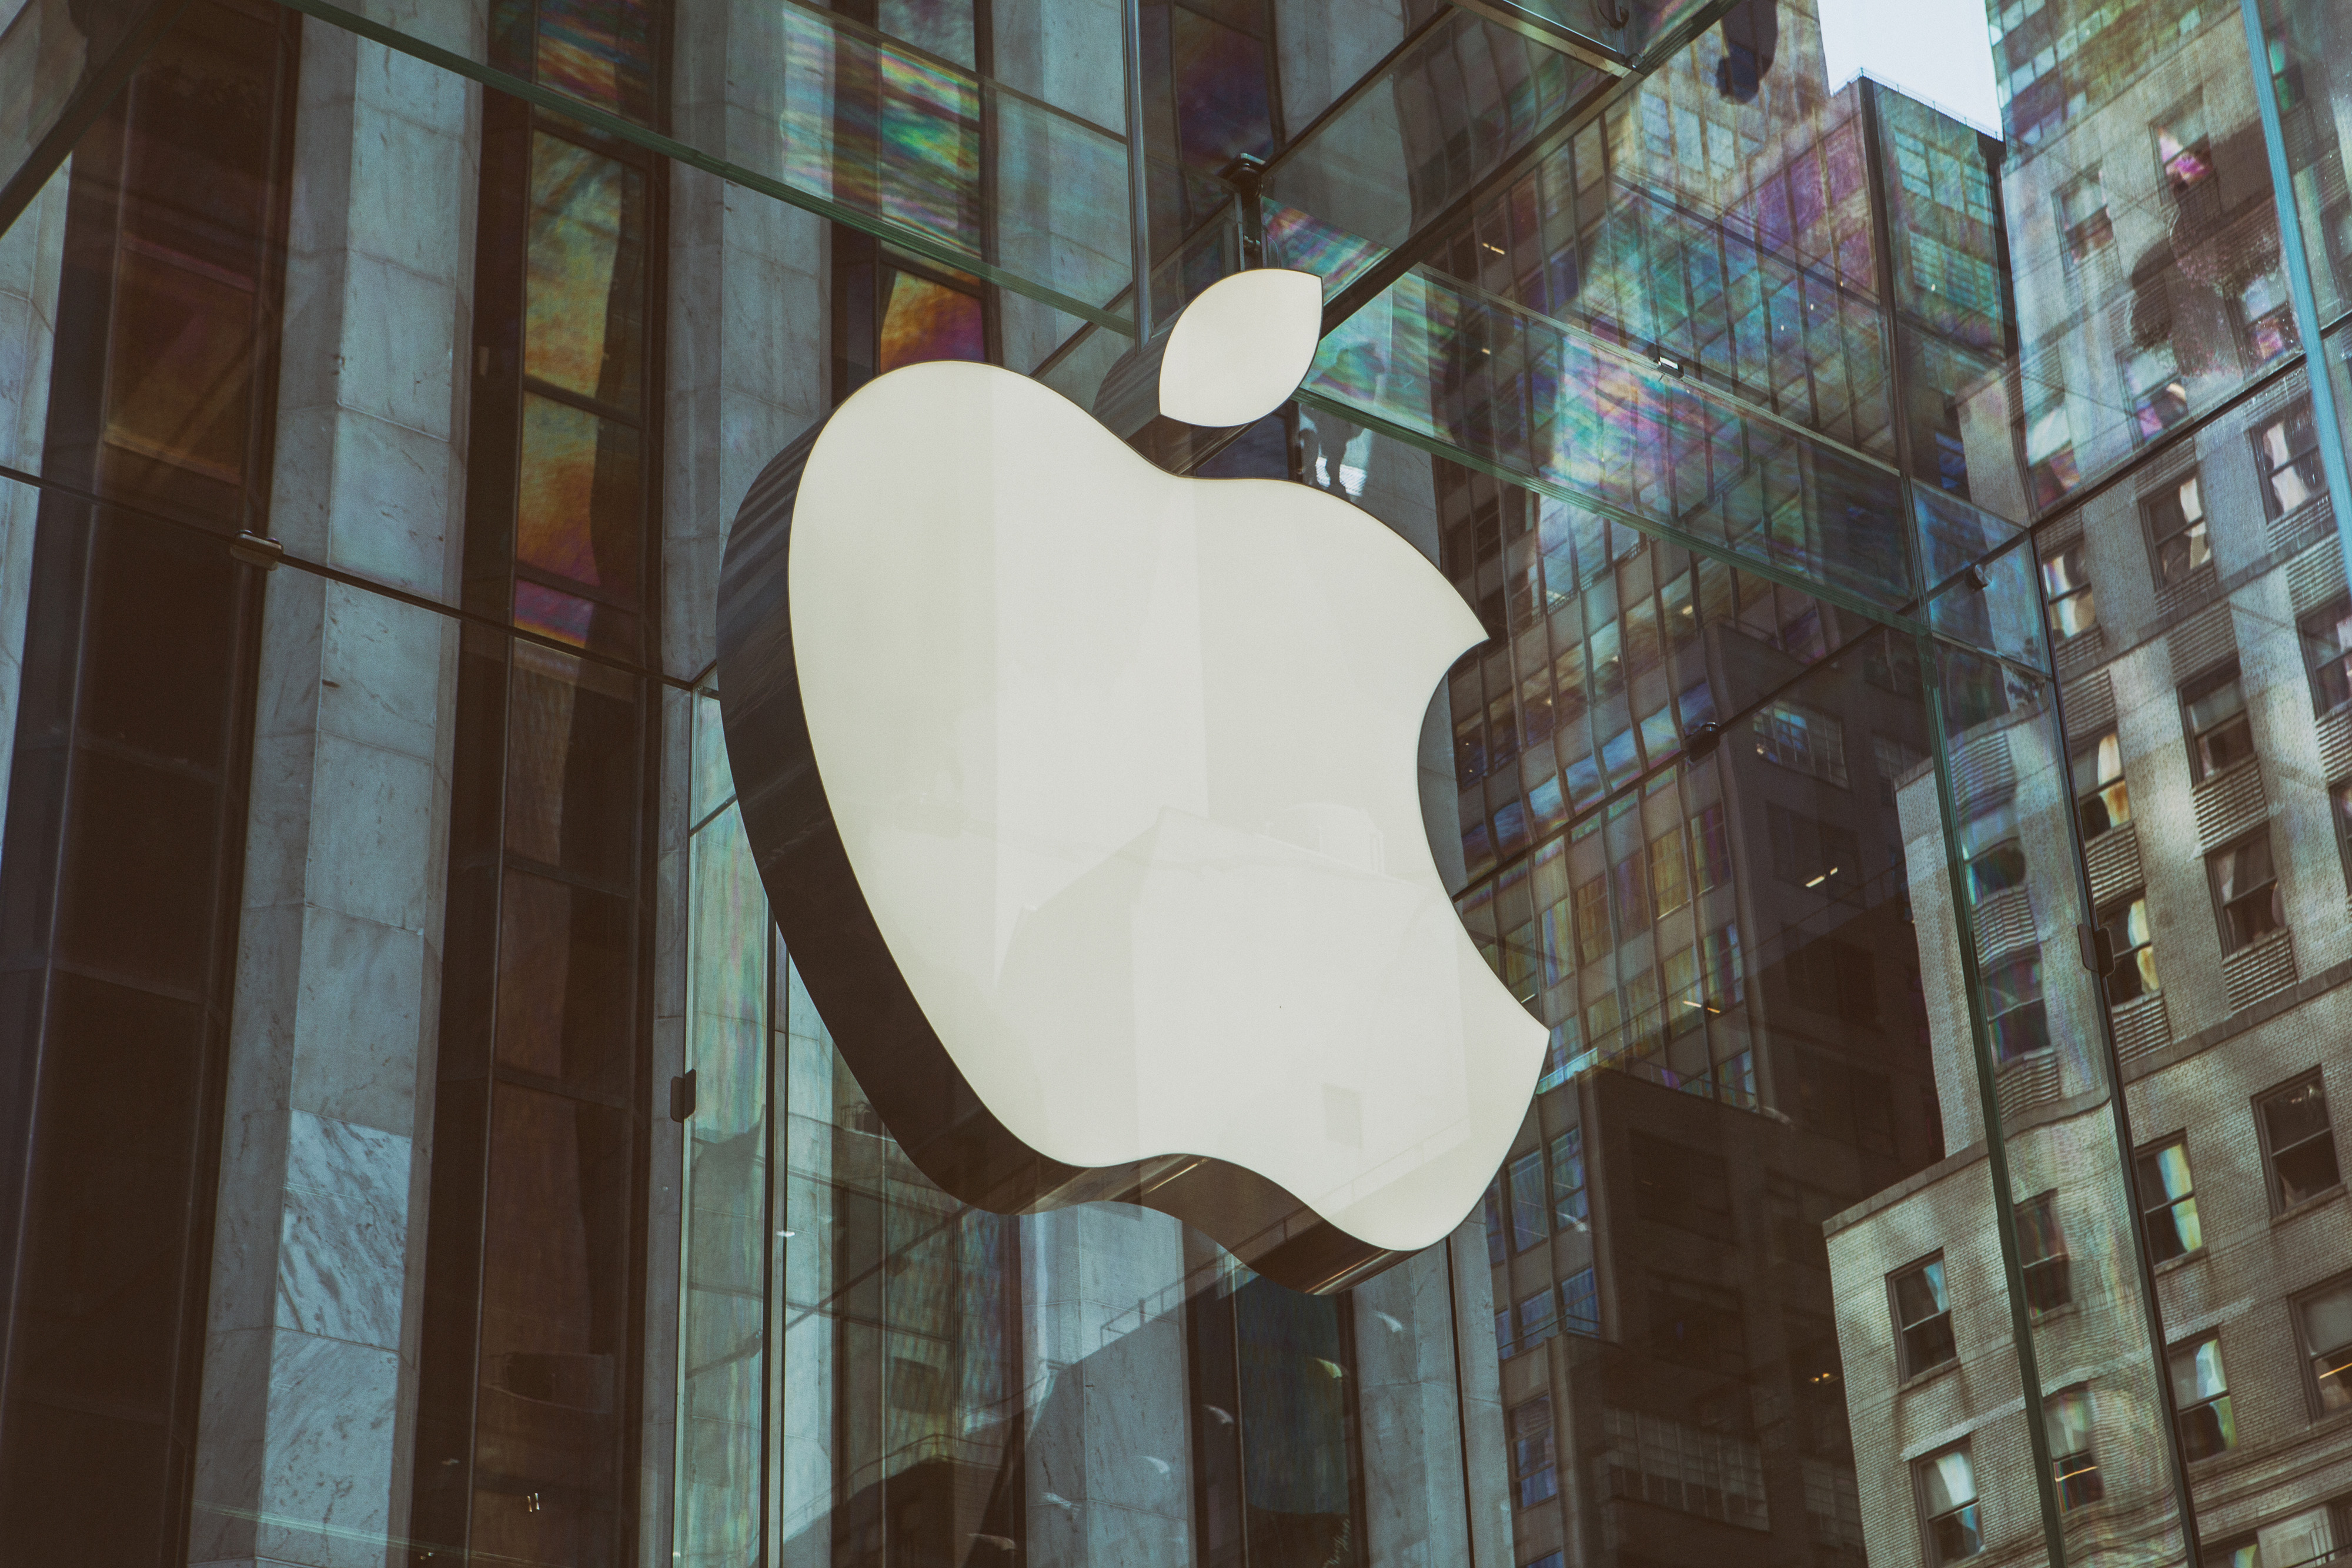
architecture, design, Material property, tree, art, heart, sculpture